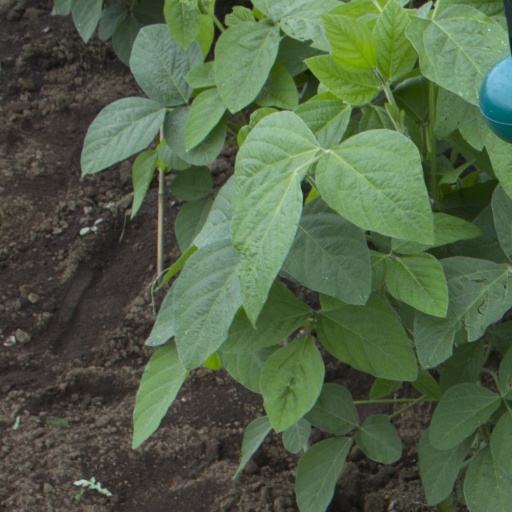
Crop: soybean